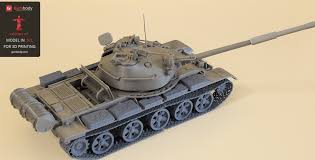
Label: Tank